Quioveo

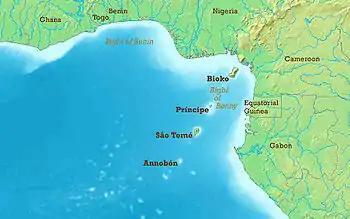
Map of the Gulf of Guinea, showing São Tomé, Príncipe, and Annobón.

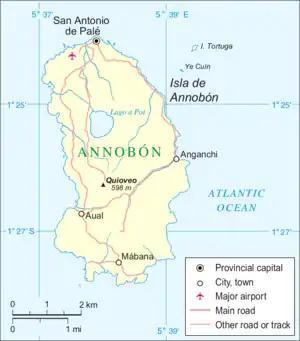
Map of Annobón showing the location of Quioveo on the island.

Quioveo is the extinct volcanic peak at the centre of the island of Annobón, Equatorial Guinea. It rises to a height of 598 metres.